Unexpected Places (2012 film)

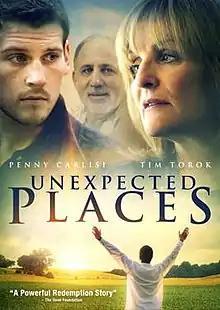

Unexpected Places is a 2012 film produced by Reveal Film Group in association with Crystal Creek Media. The film is a redemption story of a wayward son played by Tim Torok. It was directed by Michael Brennan, while being co-produced, written-by and starring Penny Carlisi.